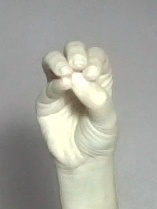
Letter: ha